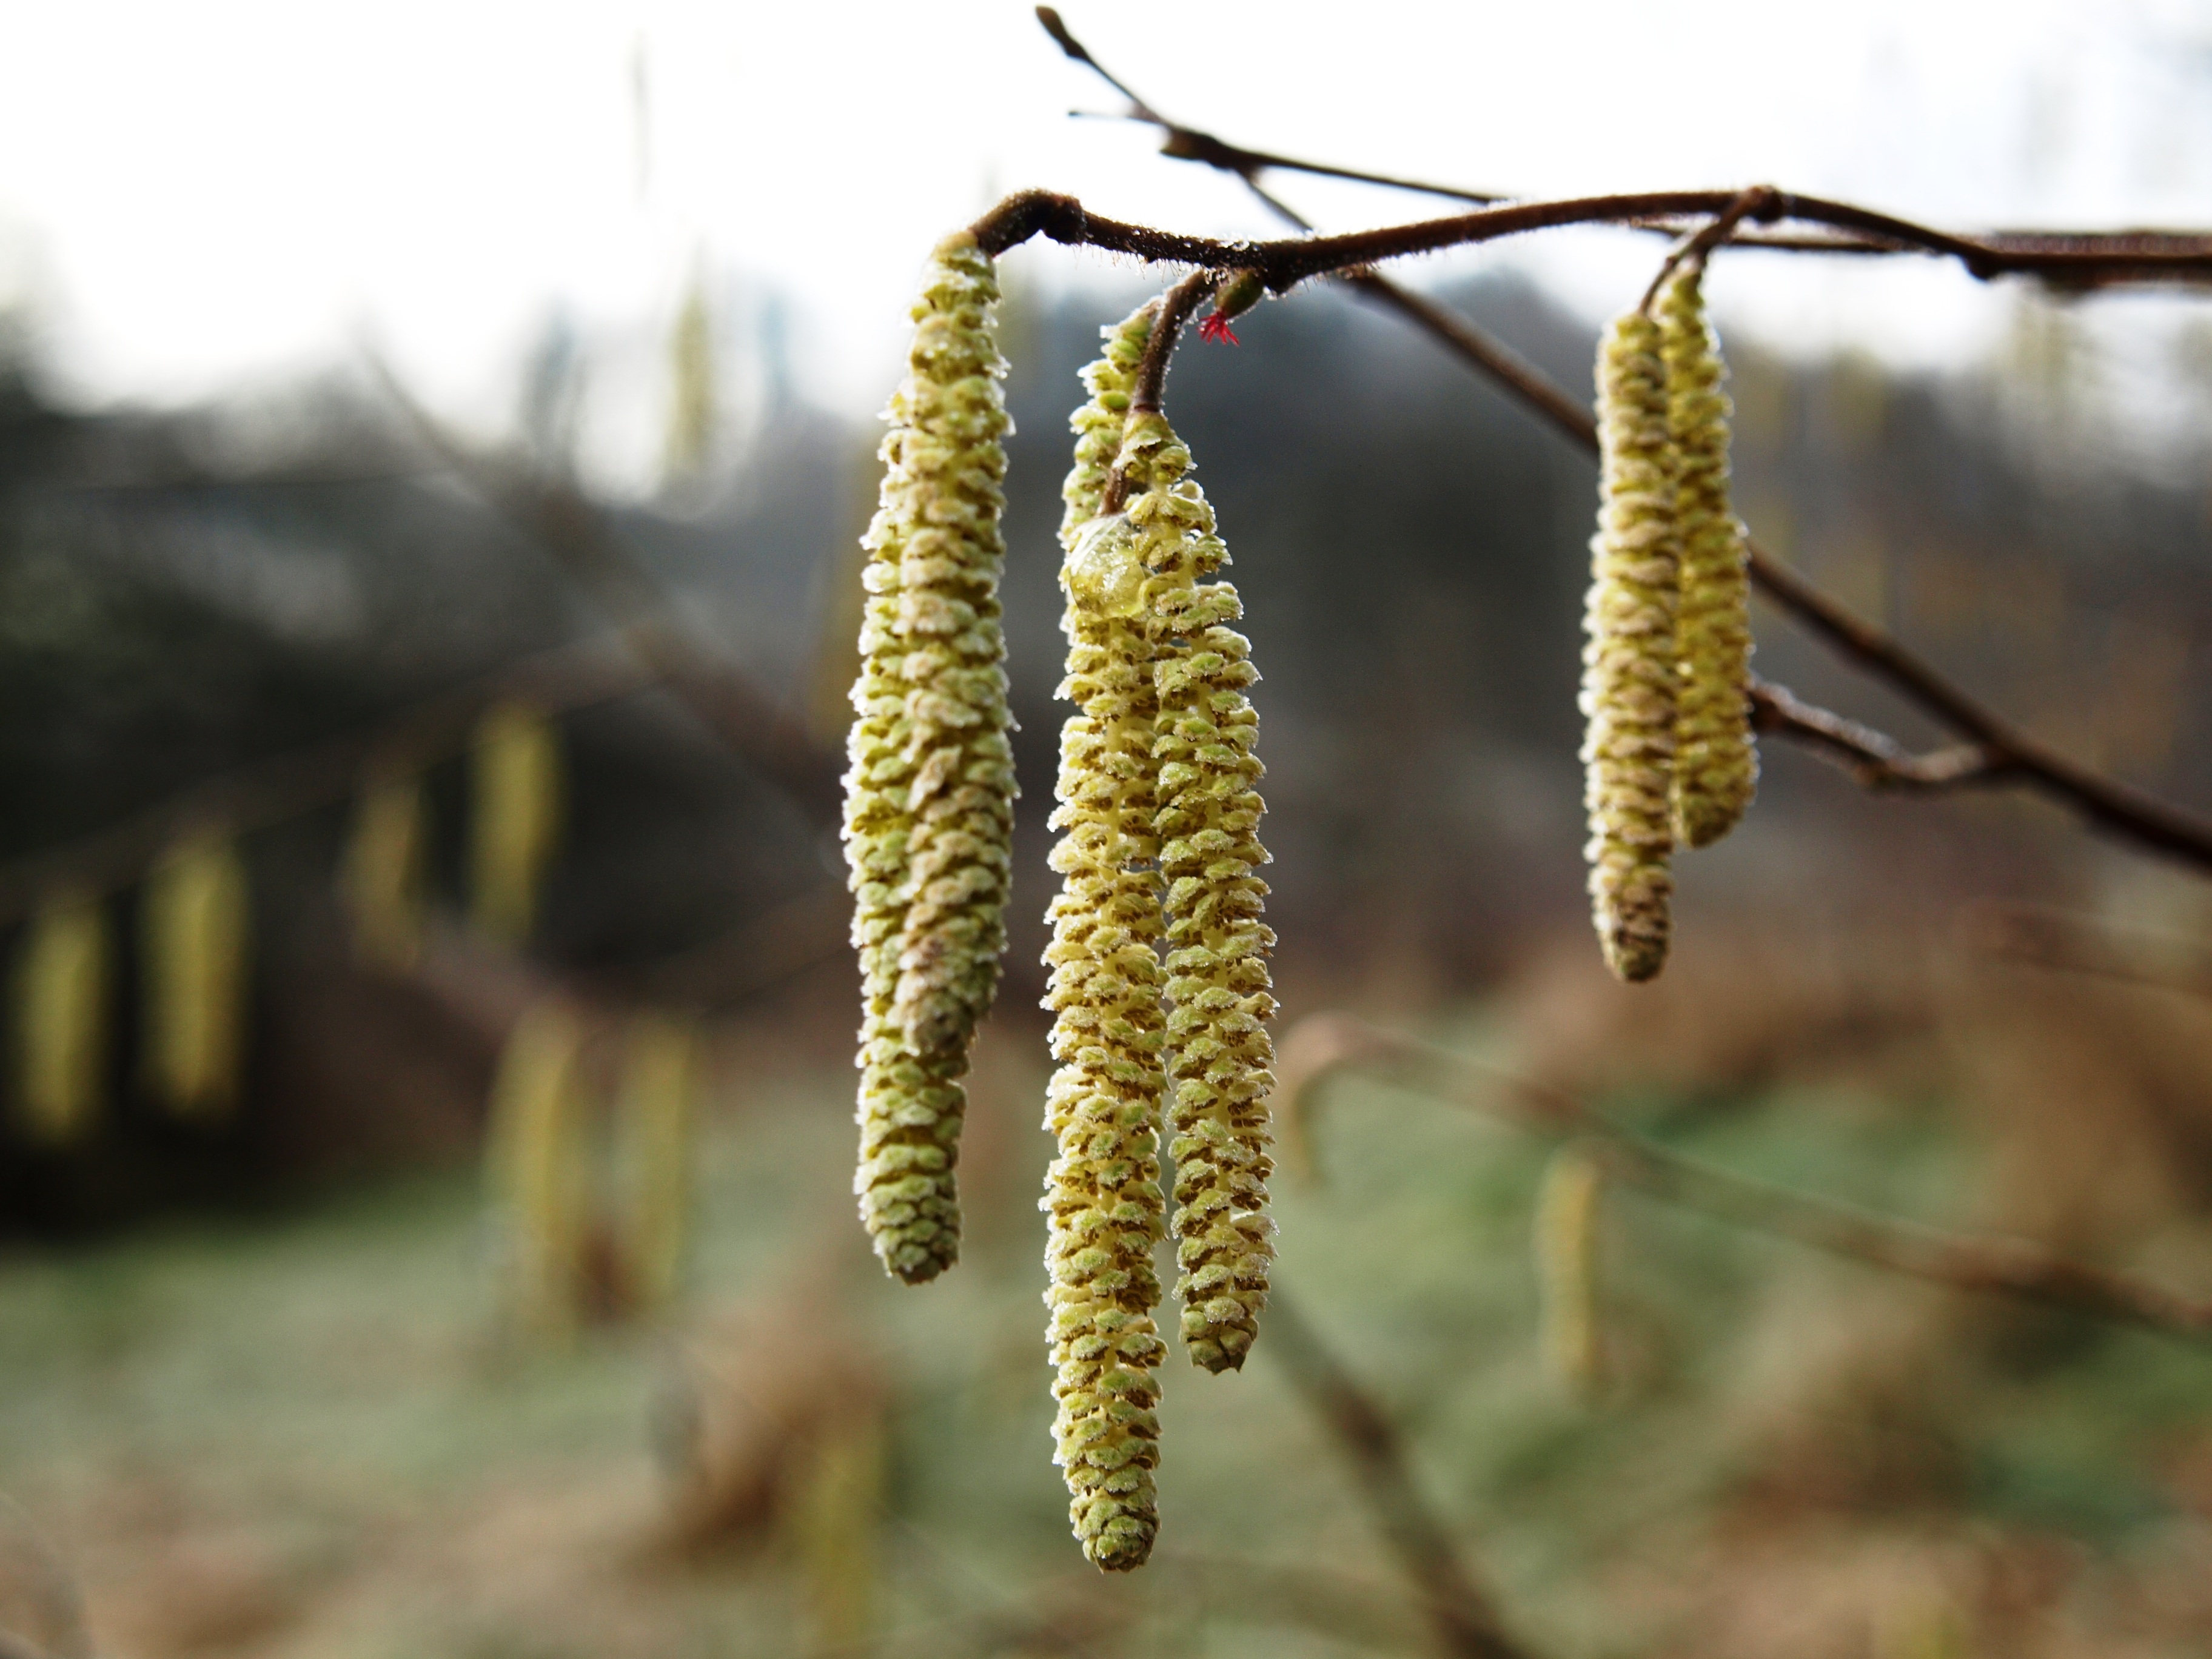
tree, nature, branch, blossom, plant, leaf, flower, bloom, food, spring, produce, crop, autumn, soil, botany, agriculture, flora, close up, hazelnut, hazel flower, hazel, macro photography, inflorescence, fr hlingsanfang, flowering plant, grass family, plant stem, woody plant, land plant